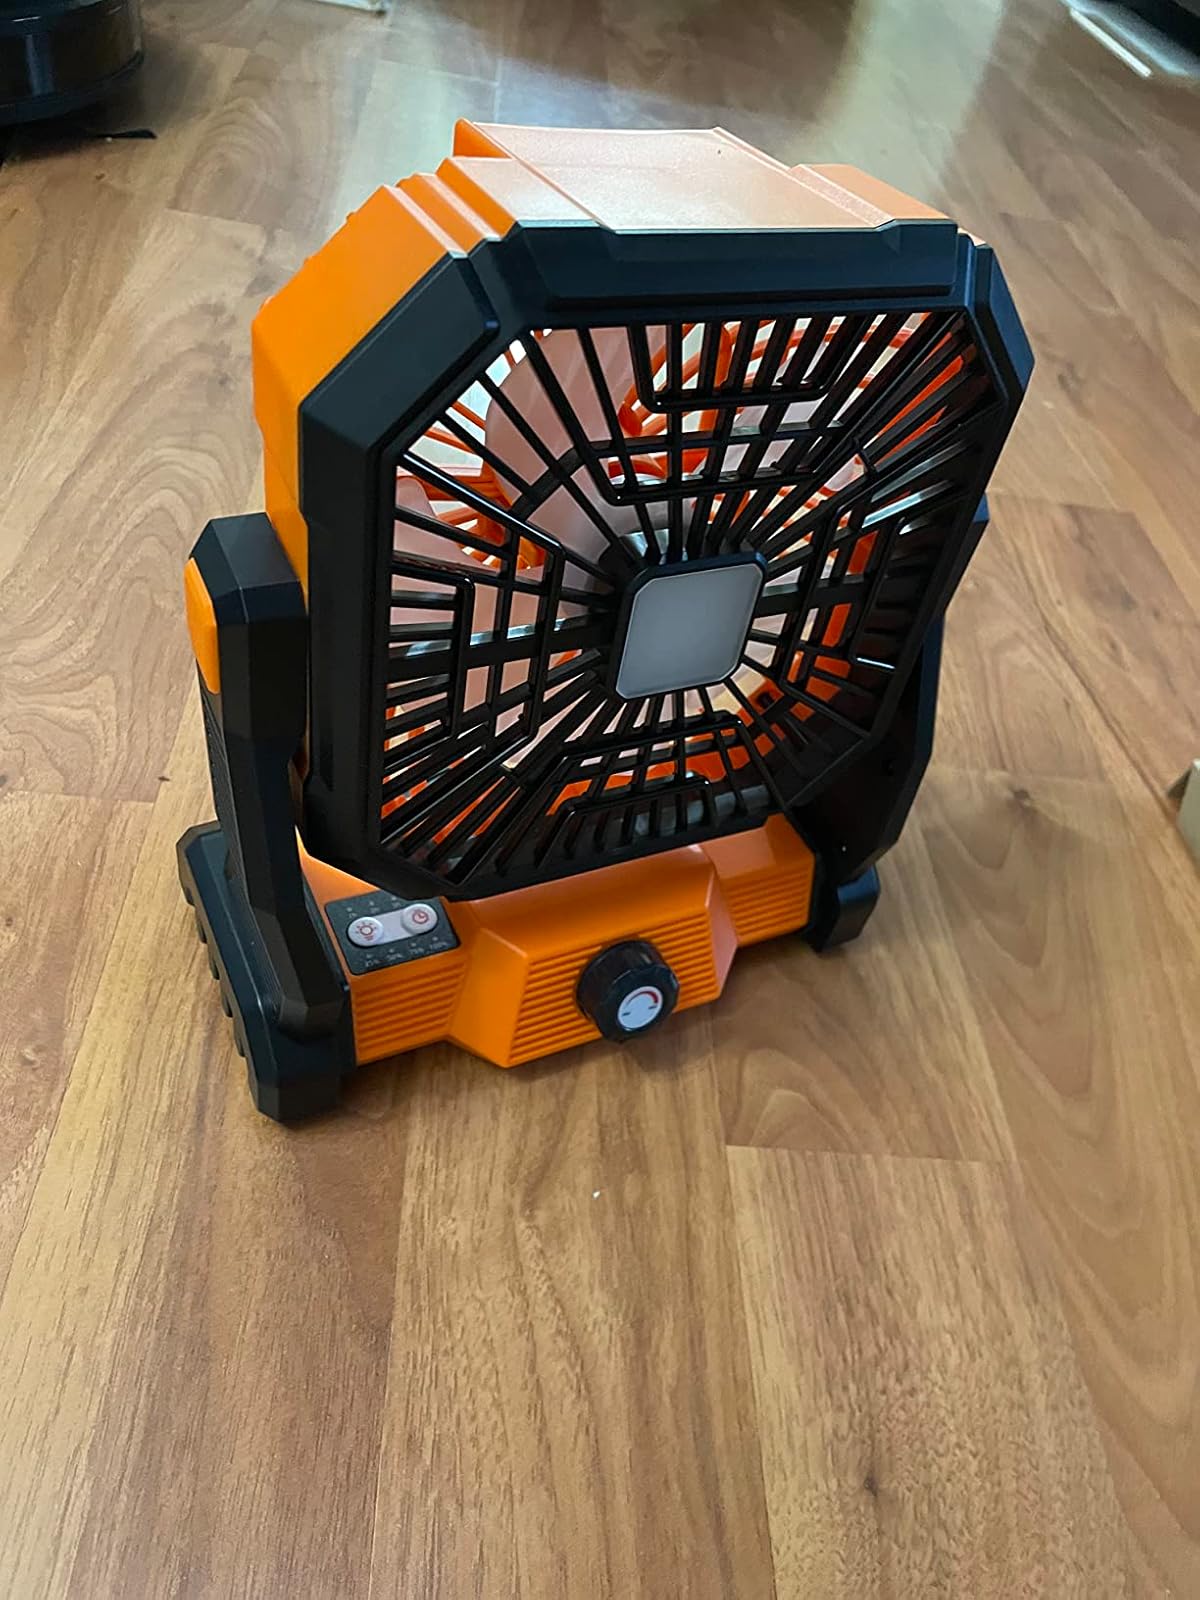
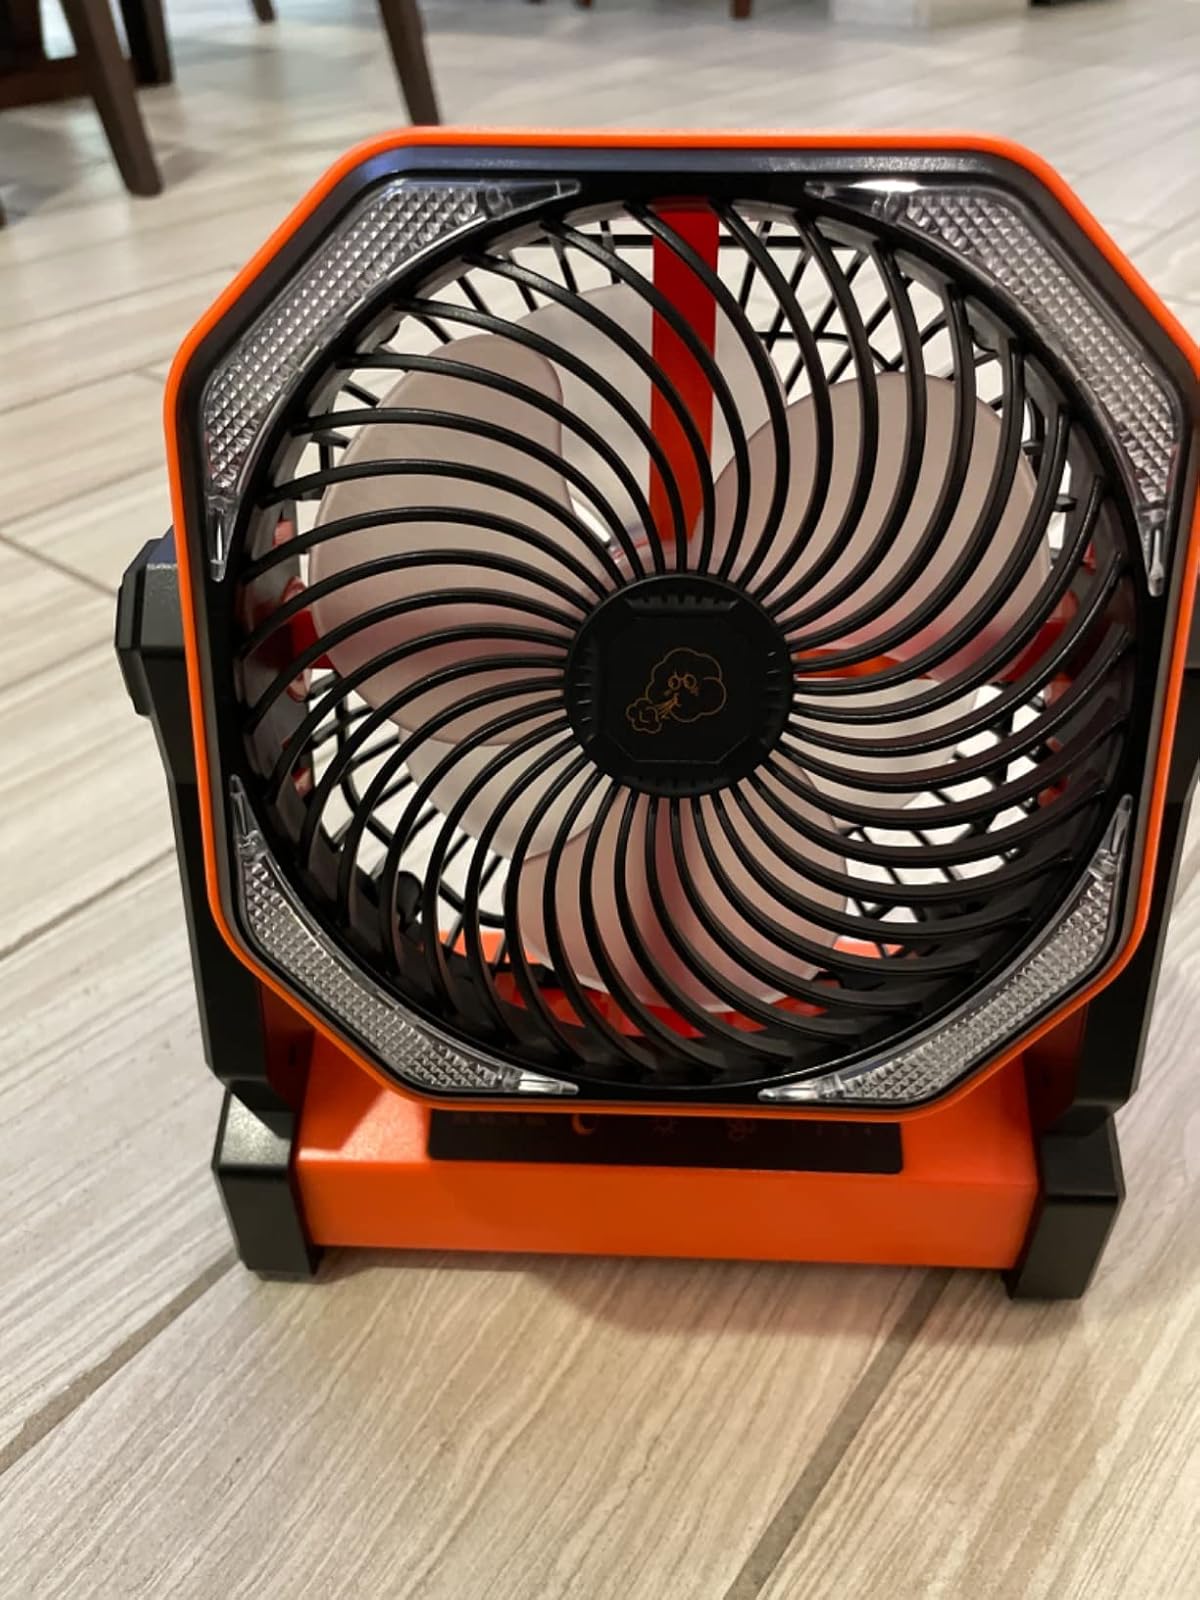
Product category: lantern
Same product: no